List of best-selling Nintendo Switch video games

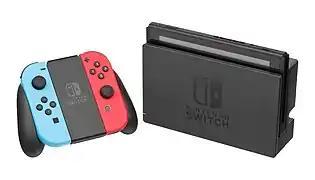
A Nintendo Switch console with Joy-Con

This is a list of video games for the Nintendo Switch video game console that have sold or shipped at least one million copies. As Nintendo shares the sales of their video games every quarter while most other publishers do not share sales figures per console, this list consists mostly of Nintendo-published titles.